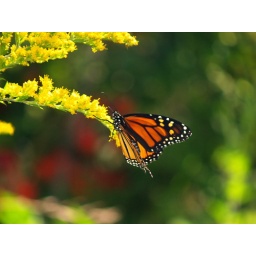
they flit around the beach roses and goldenrod